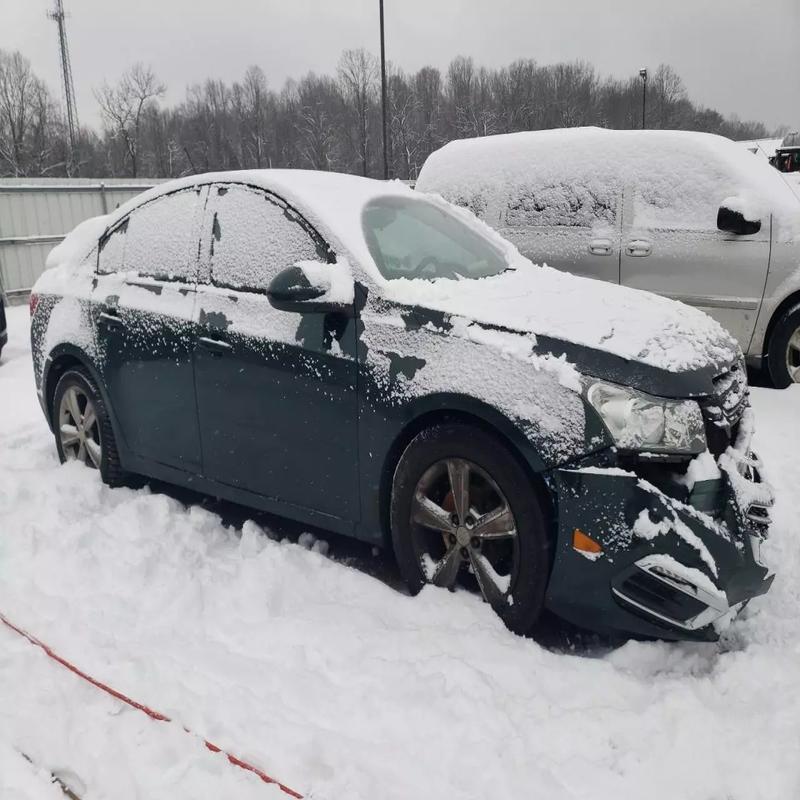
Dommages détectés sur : feu avant droit, feu avant gauche, capot, aile avant droite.
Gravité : mineur